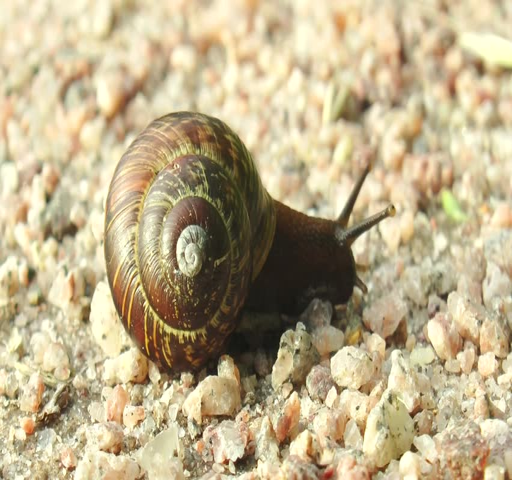
little snail crawling on the small rocks